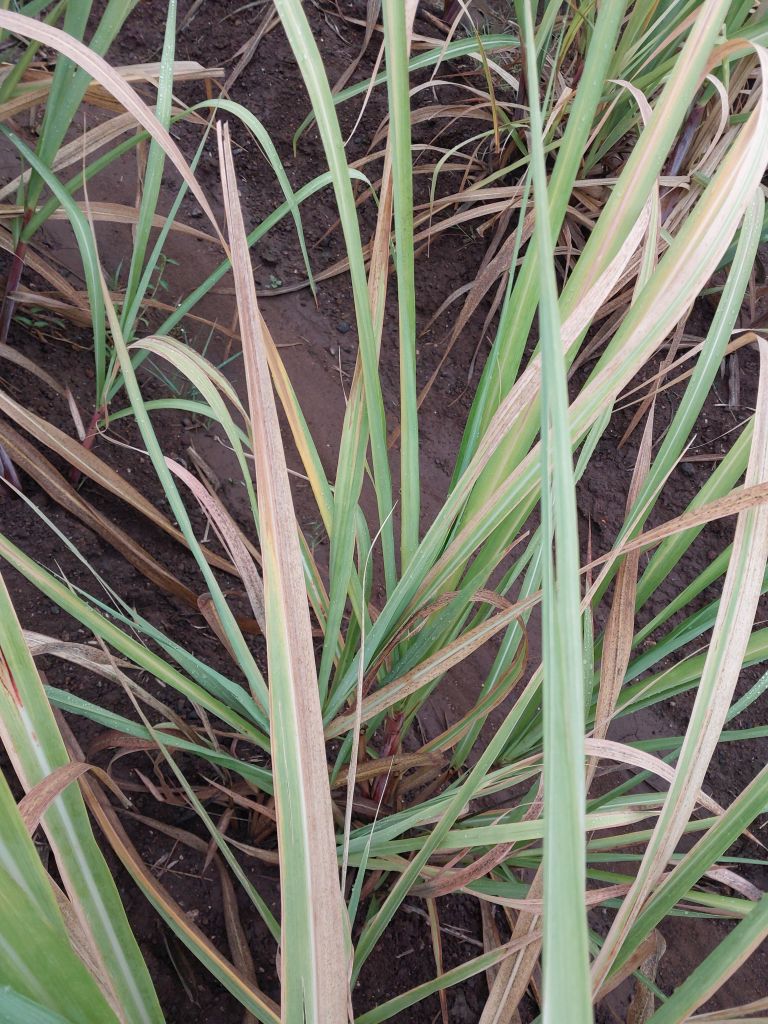
Label: Banded Chlorosis